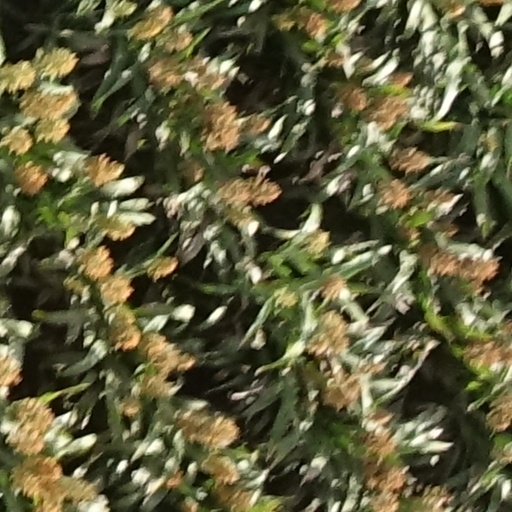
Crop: sorghum